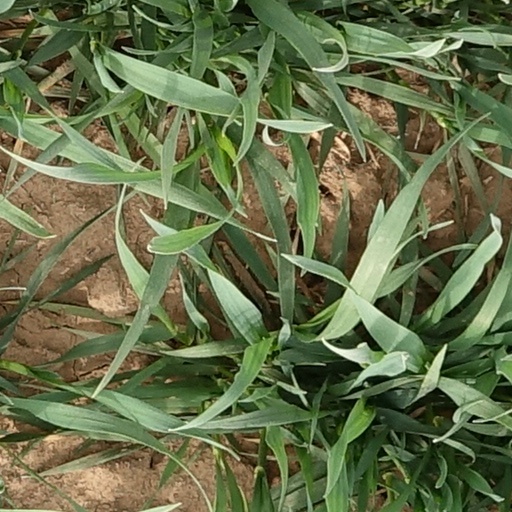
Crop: wheat